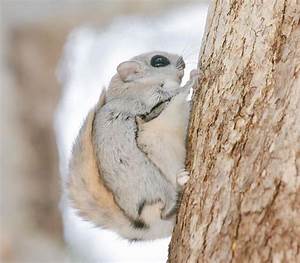
Label: squirrel